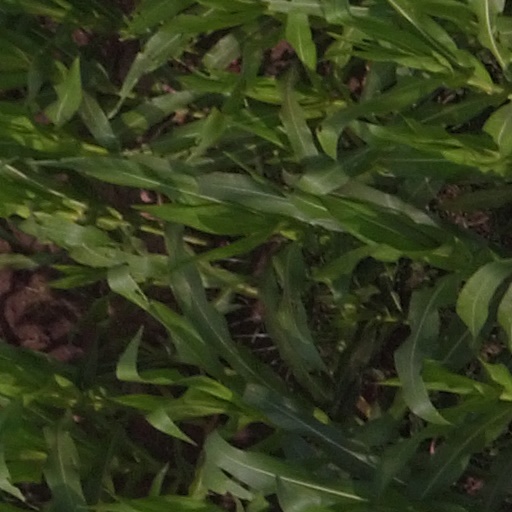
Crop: maize; corn